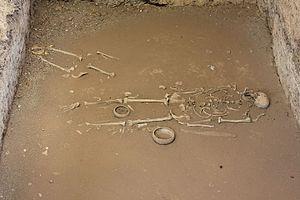
Parc historique de Si Thep, district de Si Thep, province de Phetchabun, Thaïlande. Restes humains préhistoriques
Le Parc historique de Sri Thep est un parc qui inclut la ville historique de Sri Thep située dans la province de Phetchabun, dans le bassin de la Pa Sak, à 240 kilomètres au nord de Bangkok en Thaïlande.